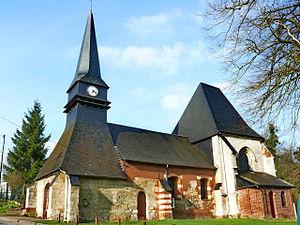
OFFOY (Oise)
Offoy est une commune française située dans le département de l'Oise, en région Hauts-de-France.